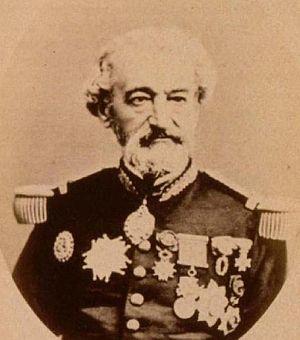
Titre
Marie Jules Dupré, né le 25 novembre 1813 à Albi et mort à Paris le 8 février 1881 est un officier de marine français qui fut gouverneur de La Réunion de 1865 à 1869, puis de 1871 à 1874, gouverneur de la Cochinchine.